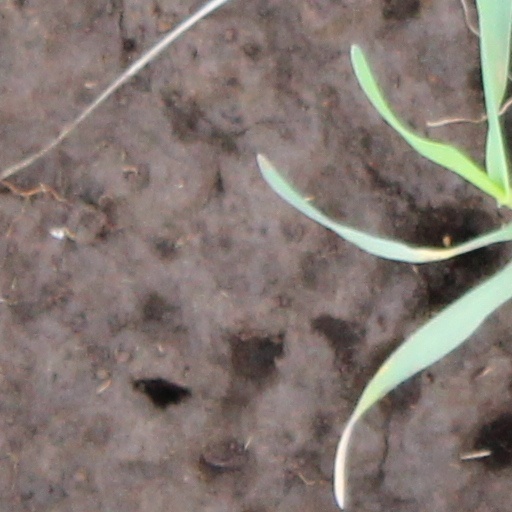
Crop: wheat